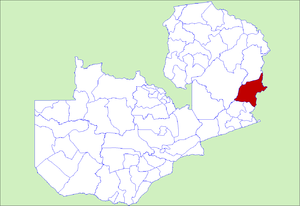
Le District de Lundazi est un district de Zambie, situé dans la Province Orientale. Sa capitale se situe à Lundazi. Selon le recensement zambien de 2000, le district a une population de 236 833 personnes.